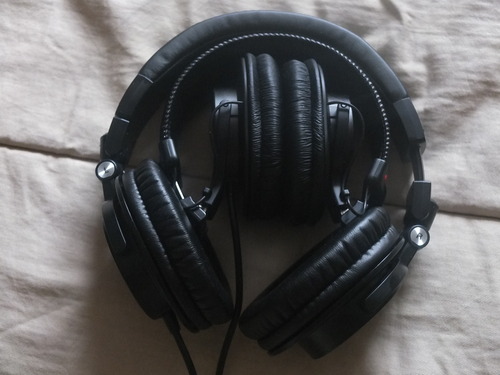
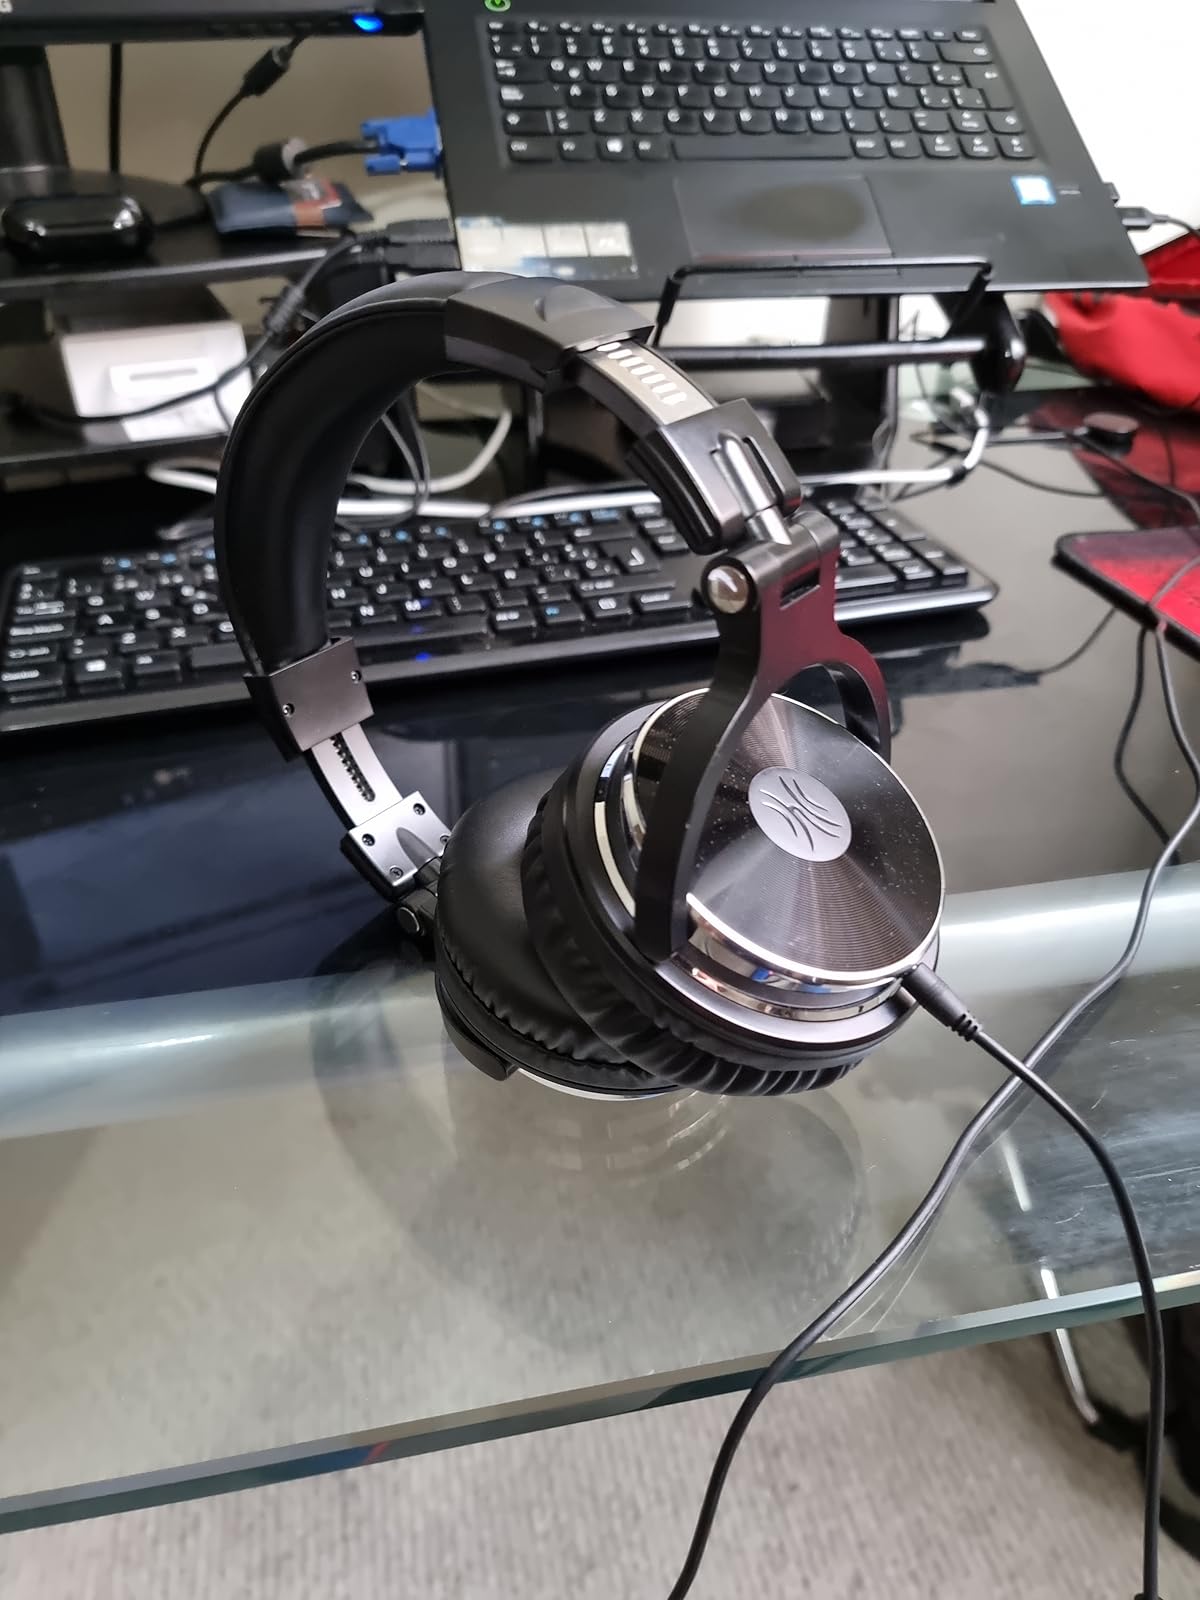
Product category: headphones
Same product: no